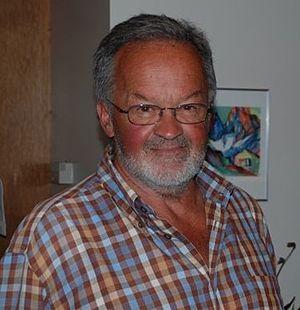
Heinz Leuzinger est un guide de haute montagne et peintre suisse.